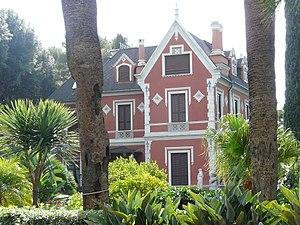
Le premier traité de Rapallo signé le 12 novembre 1920 est un accord par lequel l'Italie et la Yougoslavie établissent les frontières des deux royaumes et leur respective souveraineté, dans une tentative pour résoudre la situation conflictuelle créée par la conférence de paix de Saint-Germain-en-Laye de 1919.